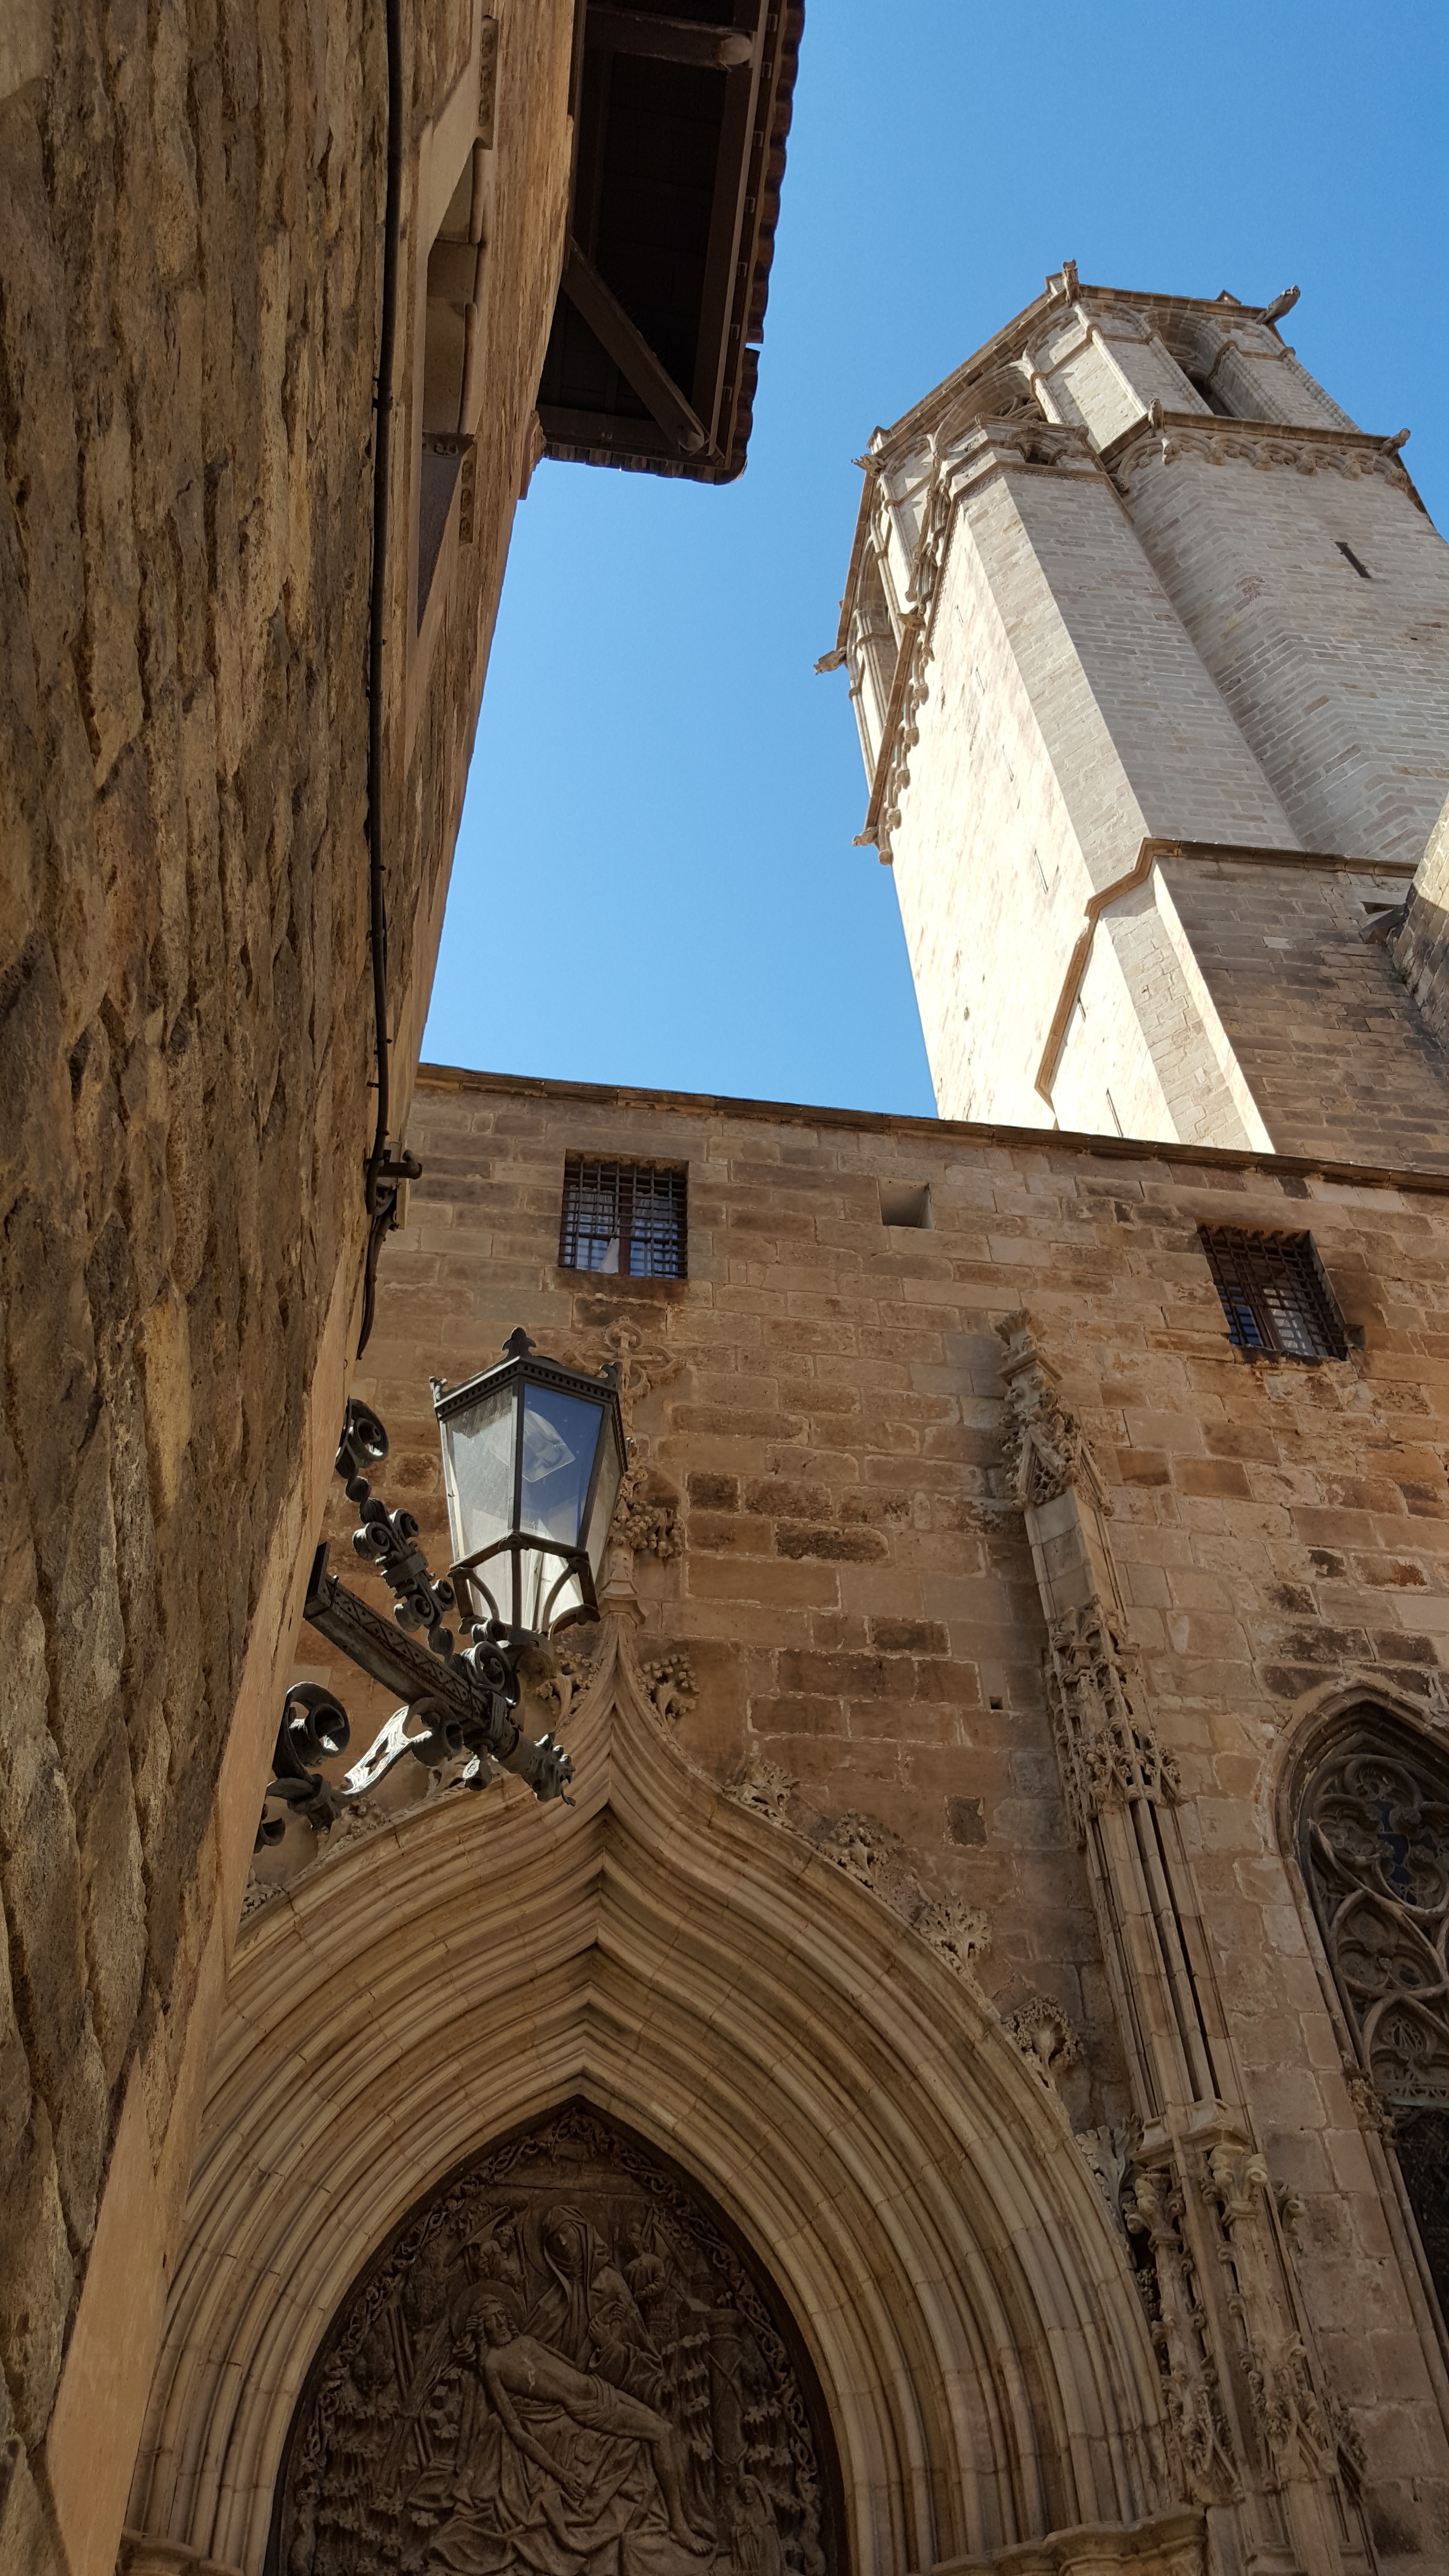
architecture, wood, street, house, building, wall, europe, arch, tower, facade, church, cathedral, barcelona, place of worship, medieval, temple, vertical, middle ages, urban area, ancient history